D'Gary

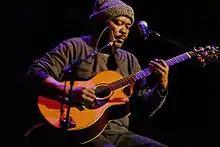
D'Gary in 2007

Ernest Randrianasolo (born 22 July 1961), better known as D'Gary, is a Malagasy musician of Bara ethnicity. His primary instrument is the acoustic guitar.